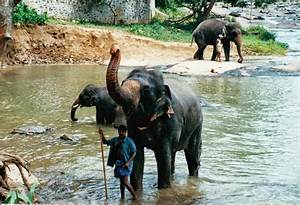
Label: elefante